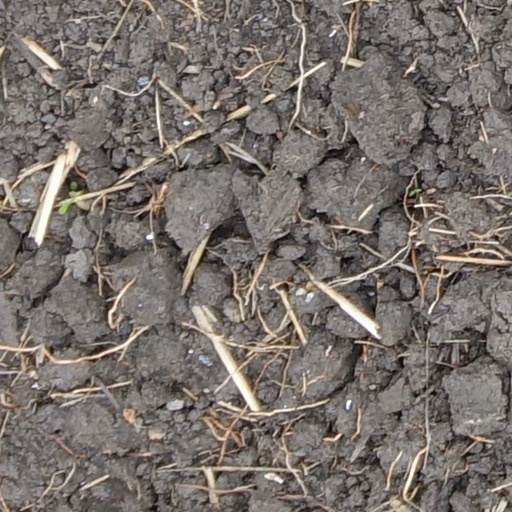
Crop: wheat